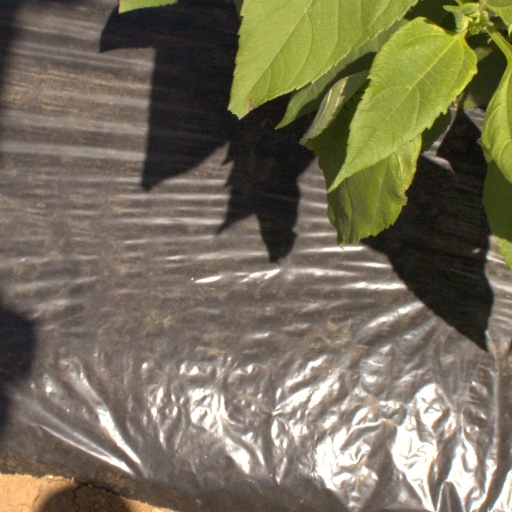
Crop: Jerusalem artichoke